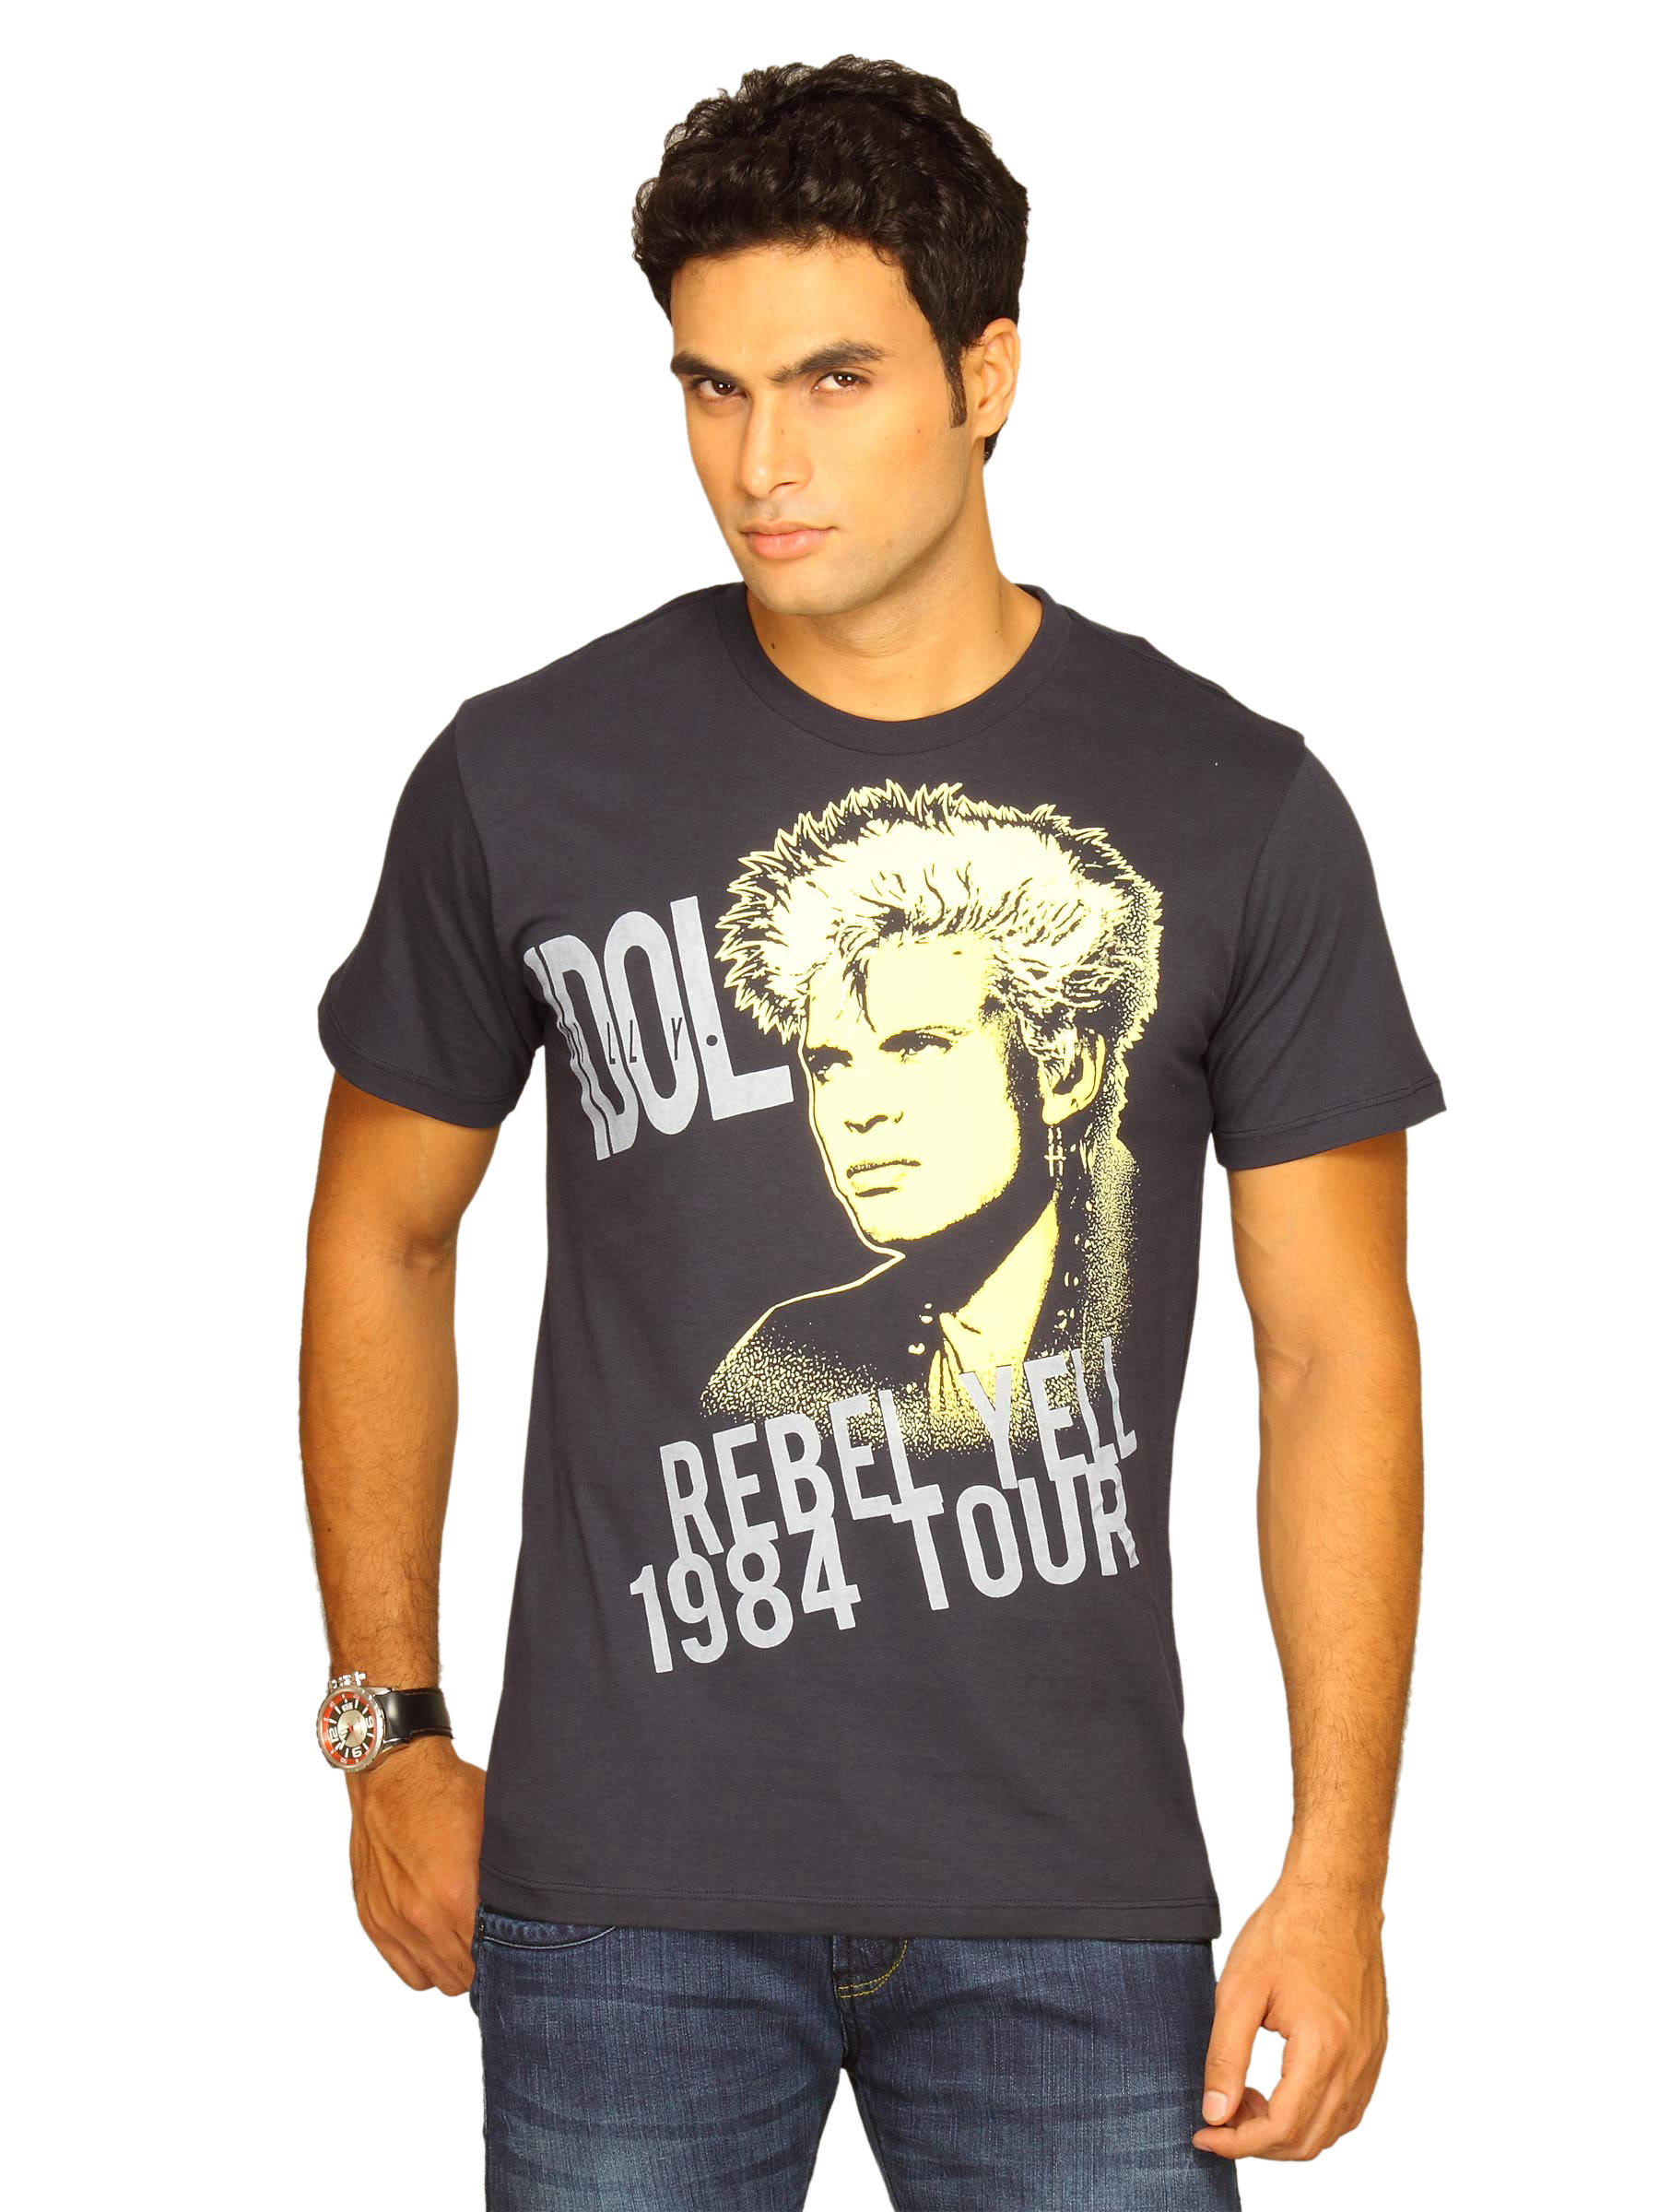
Billy Idol  Men's Crew Navy T-shirt
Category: Apparel / Topwear / Tshirts
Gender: Men
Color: Navy Blue
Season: Summer 2011
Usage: Casual